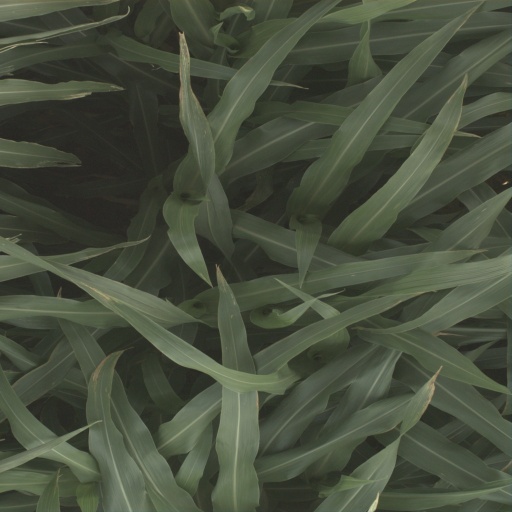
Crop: sorghum